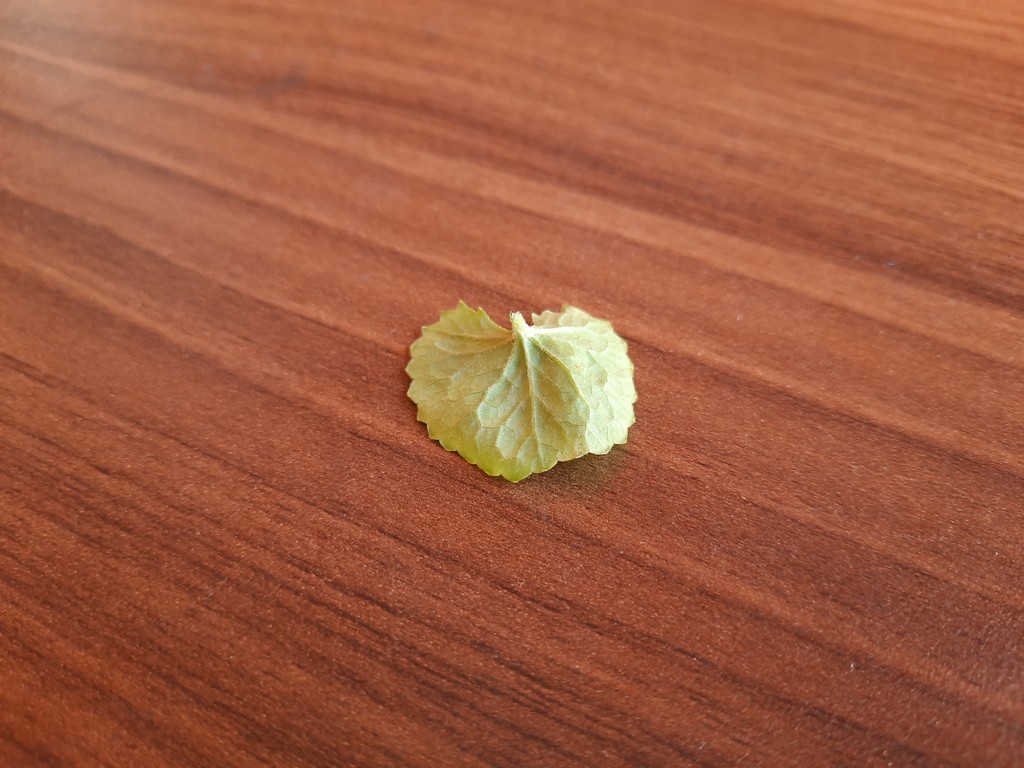
Label: Healthy